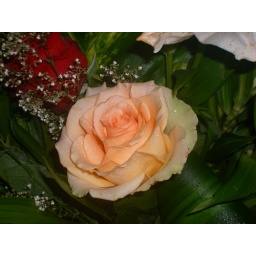
flower from a bouquet received upon birth of my son &amp;quot;Ziyan Jabir&amp;quot;.